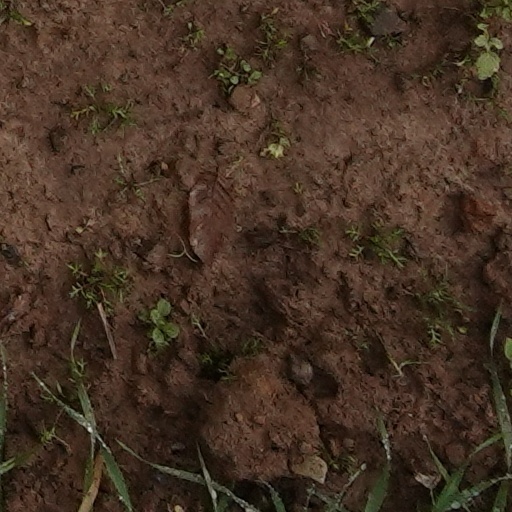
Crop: wheat